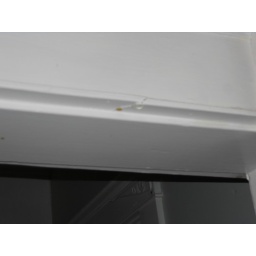
water dripping in door frame